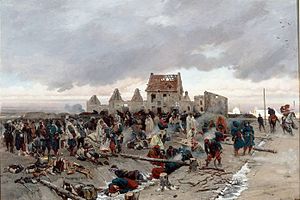
Alphonse de Neuville / Galleri
Alphonse-Marie-Adolphe de Neuville var en fransk maler.